Cookes House

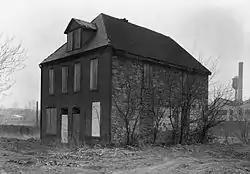
Cookes House, November 1962

Cookes House, also known as Tom Paine's House, is a historic home located at York, Pennsylvania, York County, Pennsylvania. It was built in 1761, and is a two-story, Germanic and Provincial Georgian influenced stone dwelling. About 1800, it was converted to a double house. It is the third oldest building in York, after the Gen. Horatio Gates House and Golden Plough Tavern. It is believed to have been the home of Thomas Paine (1737–1809), while the Second Continental Congress convened in York, September 30, 1777, to June 27, 1778.